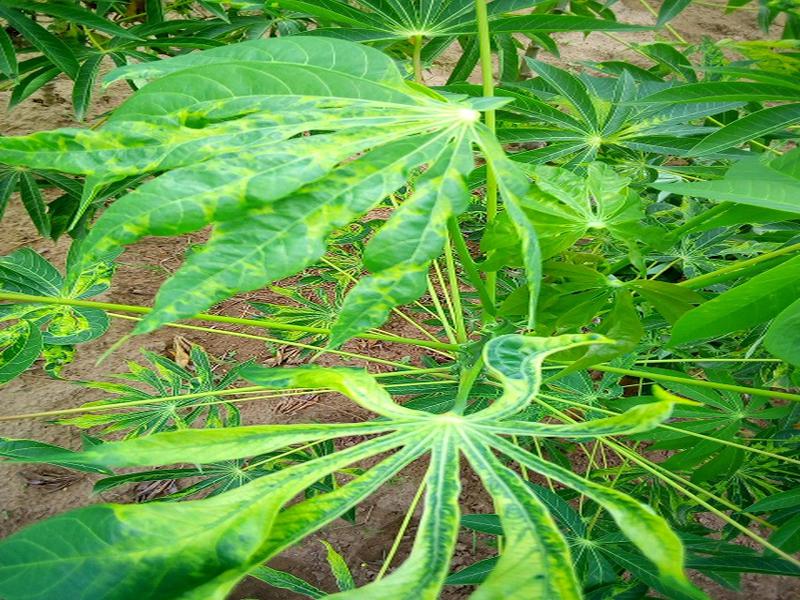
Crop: cassava
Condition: mosaic_disease